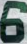
Number: 6